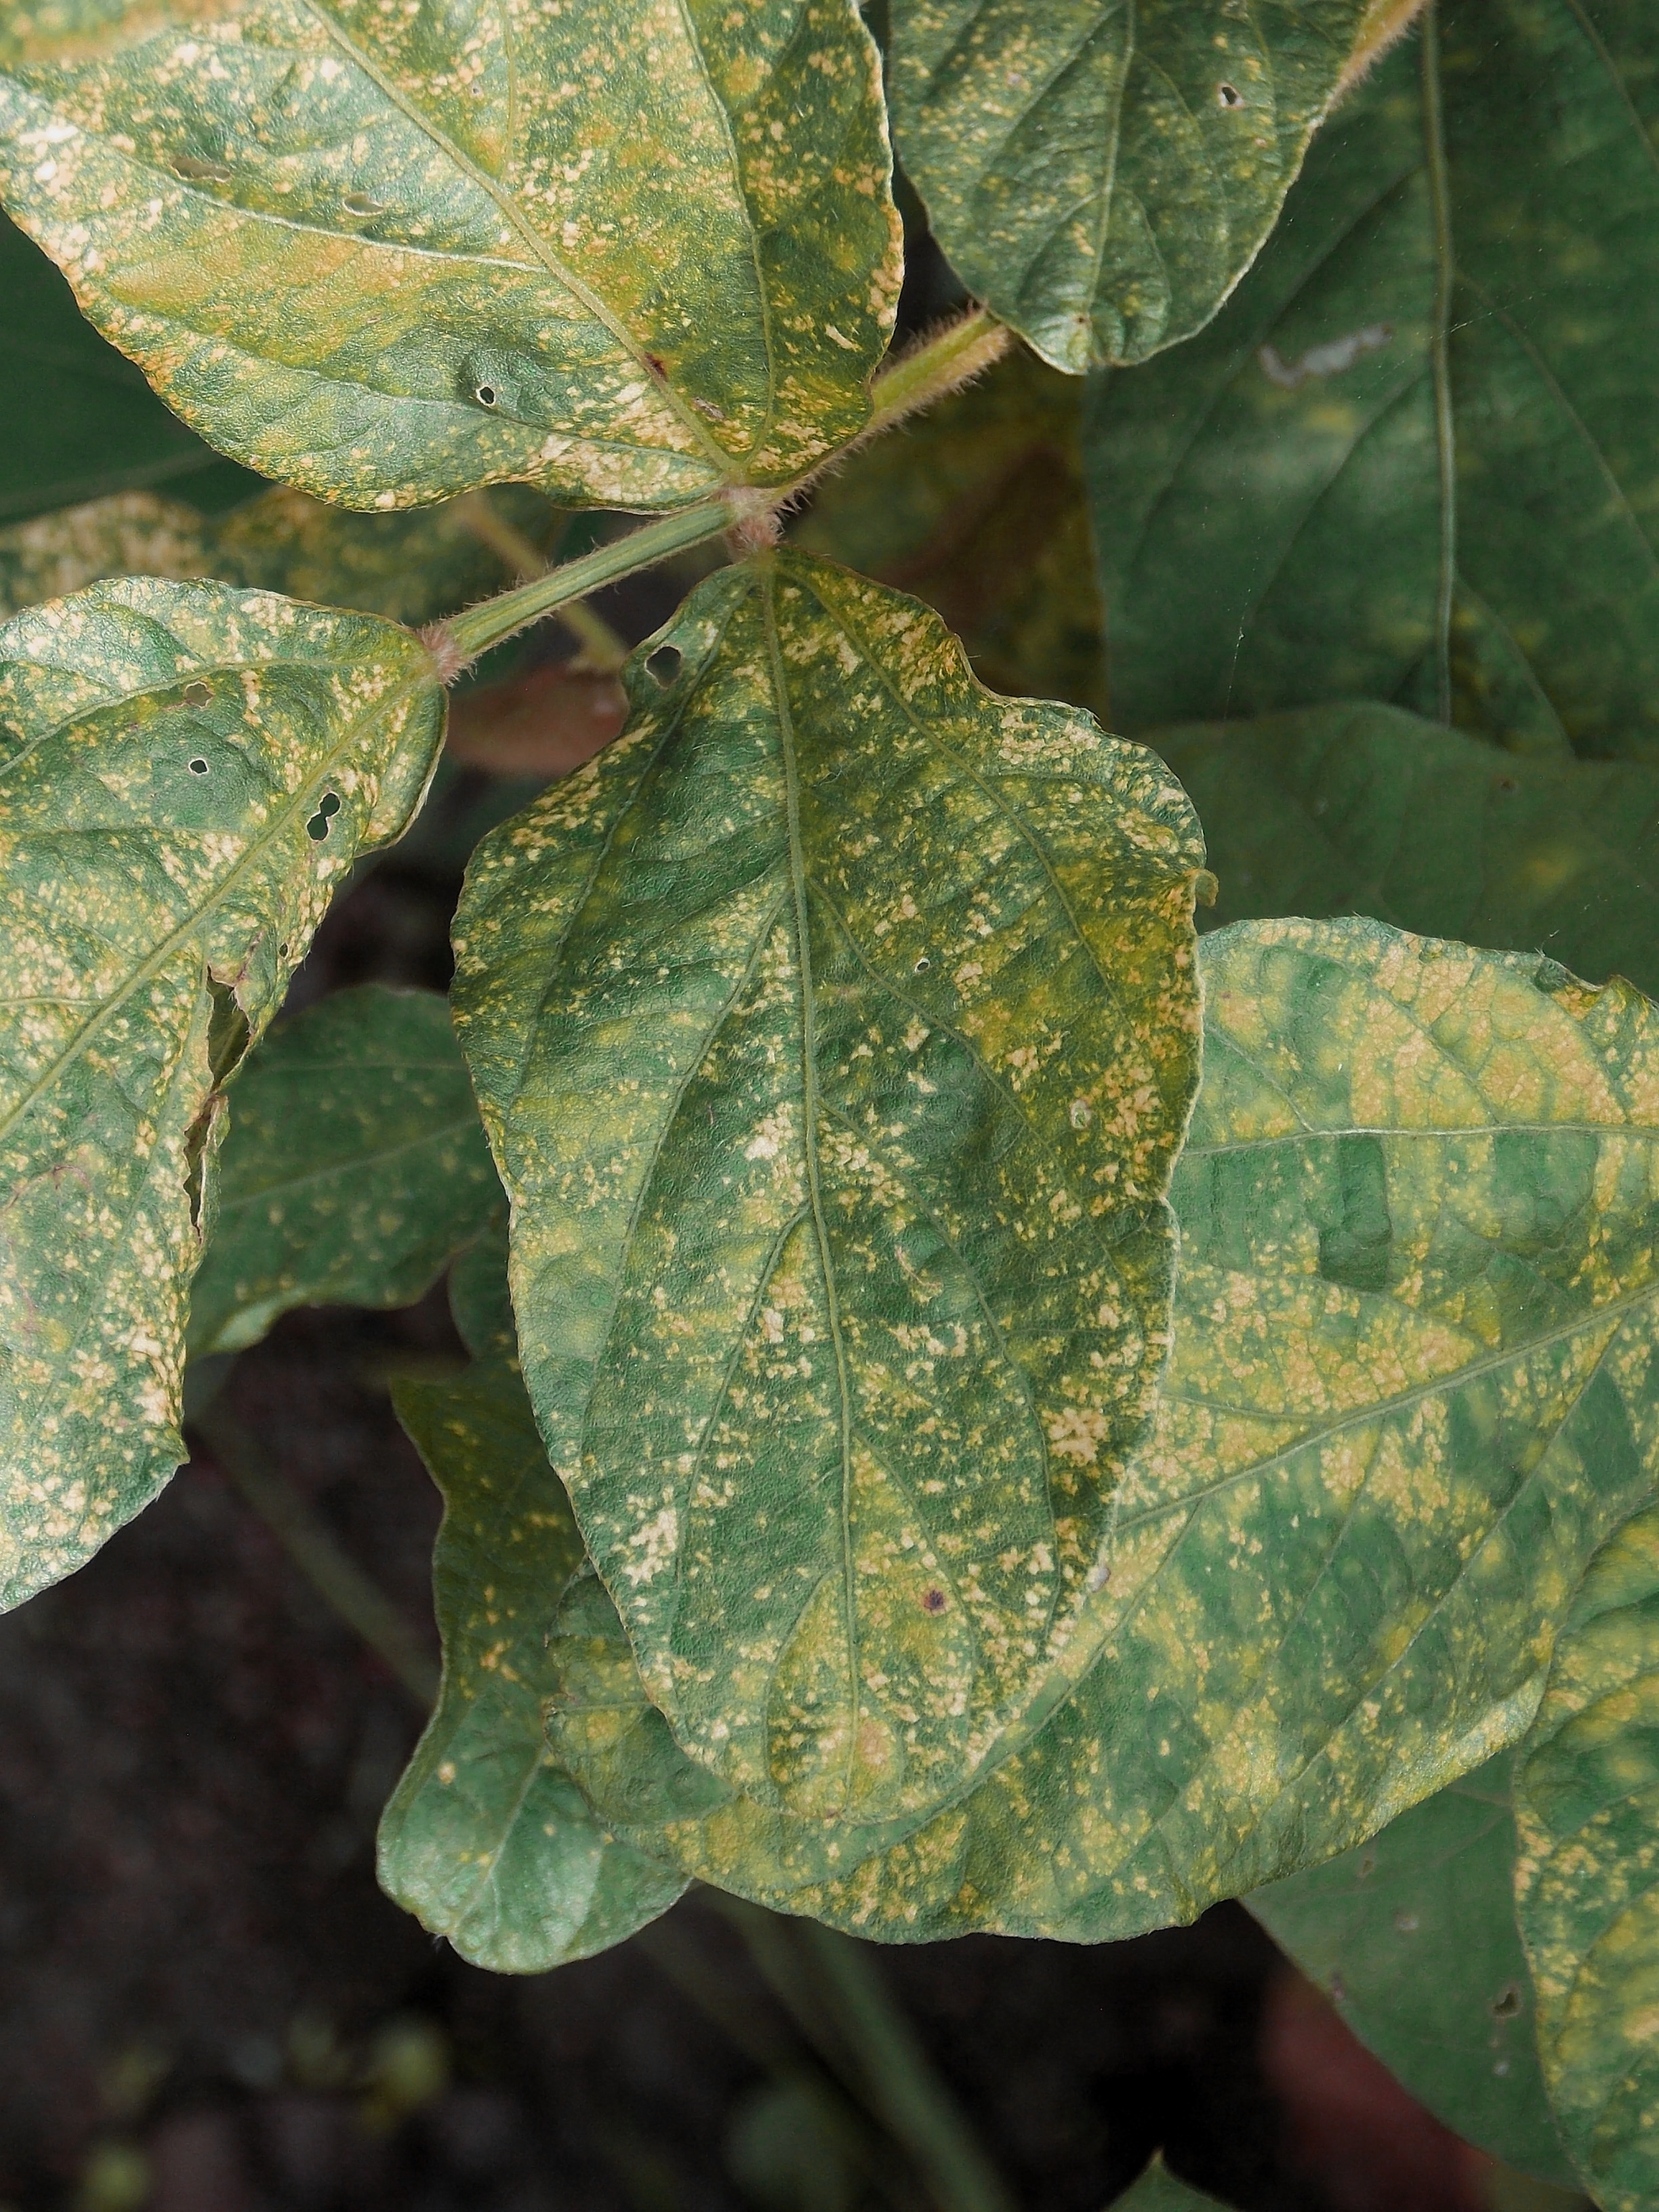
Label: Disease